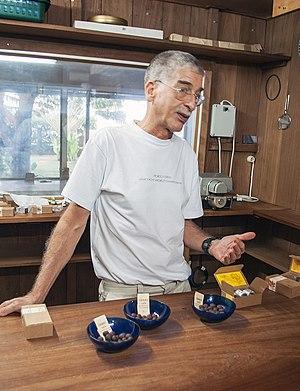
Claudio Corallo, né à Florence en 1951, est un ingénieur agronome et entrepreneur italien installé à Sao Tomé-et-Principe depuis les années 1990, producteur de café et surtout de cacao et de chocolat de haute qualité – « l'un des meilleurs chocolats du monde », selon les connaisseurs – dont il maîtrise tout le processus de la production à la commercialisation.